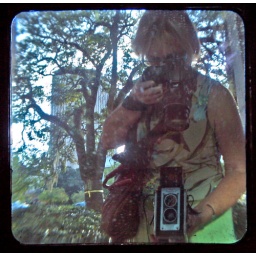
self portrait reflection in dirty courthouse window